Kay Coles James

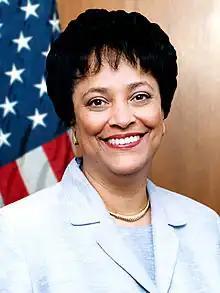
Coles James in 2001

James served as the director for the United States Office of Personnel Management from 2001 to 2005 in the George W. Bush administration. Paul Krugman noted that Regent University boasted of 150 graduates working in the Bush administration and criticized Coles James' tenure as the federal government's chief personnel officer when many of these hires occurred. Charlie Savage, a journalist with "The Boston Globe", wrote that previous to Coles James, "veteran civil servants screened applicants and recommended whom to hire, usually picking top students from elite schools." Noting that Regent University is ranked a "tier four" school by "U.S. News & World Report", the lowest score and essentially a tie for 136th place, Savage said Coles James' changes resulted in lawyers with more conservative credentials, less prior experience in civil rights law and the decline of the average ranking of the law school attended by the applicants. In addition to Savage, other journalists made similar comments.